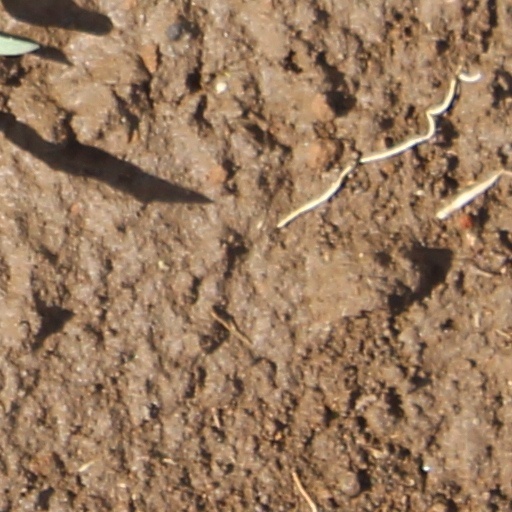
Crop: wheat